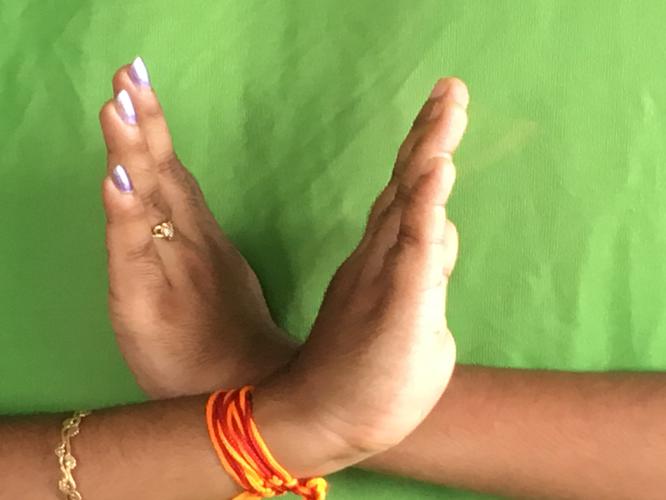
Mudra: Swastikam
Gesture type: double_hand